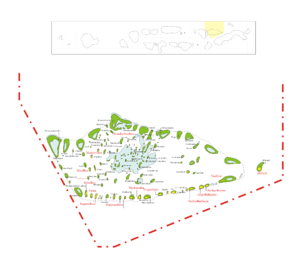
Raa est une subdivision des Maldives composée de la totalité de l'atoll Maalhosmadulu Nord et de l'île isolée d'Alifushi. Ses 19 003 habitants se répartissent sur 15 des 88 îles qui composent la subdivision. Sa capitale est Ungoofaaru.
L'atoll Maalhosmadulu Nord est un atoll des Maldives. Ses habitants se répartissent sur 14 des 87 îles qui le composent. Les terres émergées représentent 12,19 km² sur les 1 179,93 km² de superficie totale de l'atoll, lagon inclus.